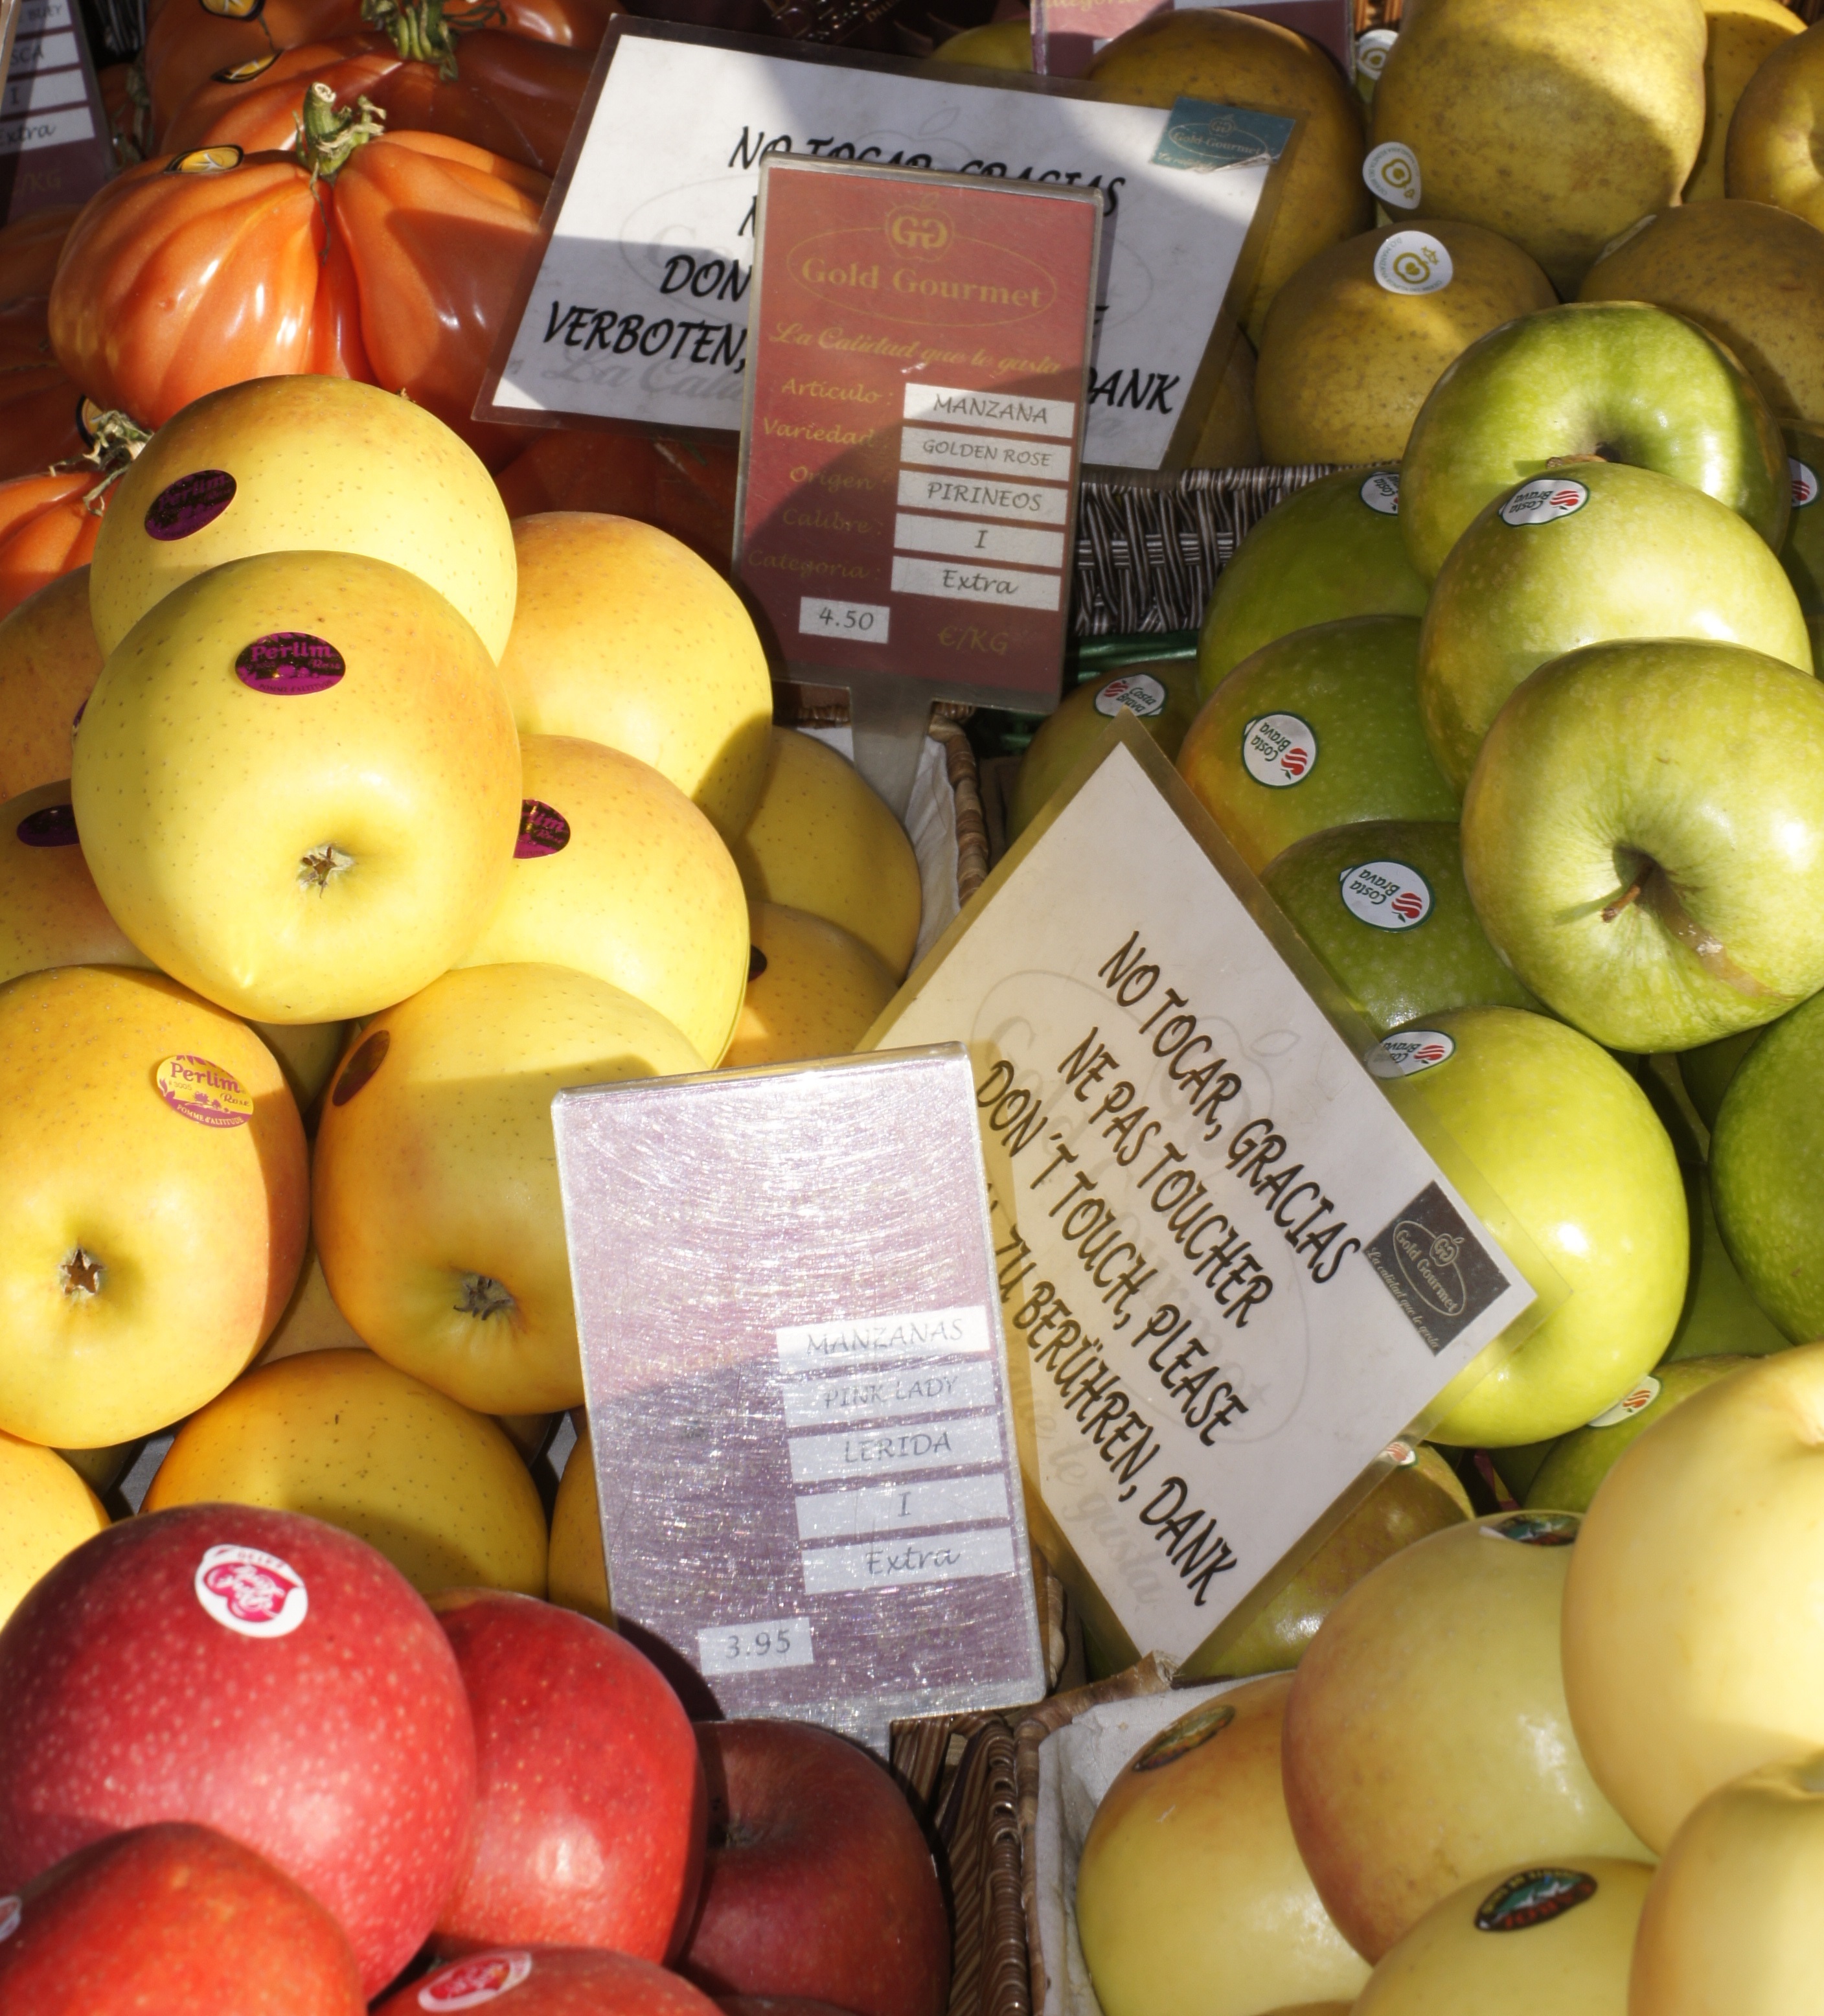
apple, plant, fruit, shop, food, produce, apples, flowering plant, land plant